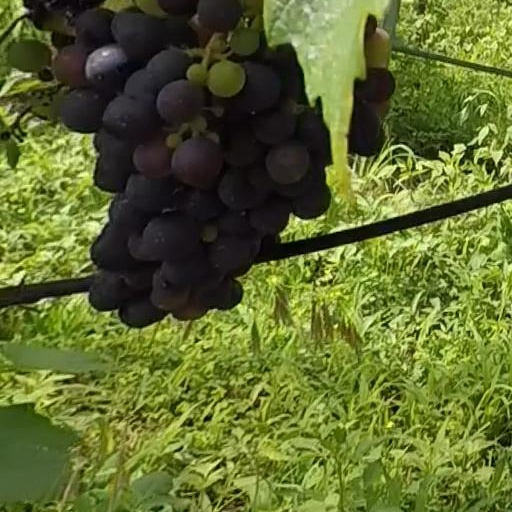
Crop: grape